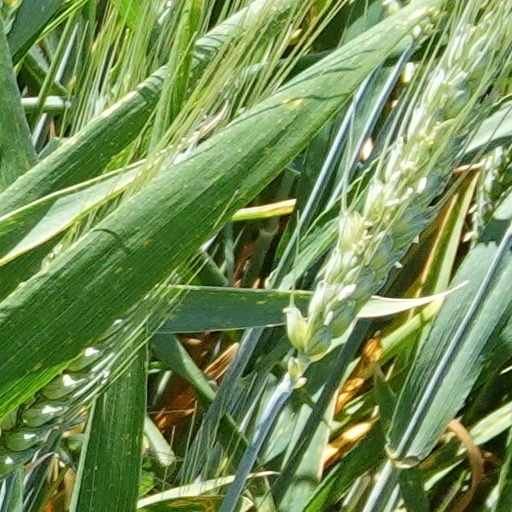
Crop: wheat